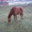
Label: horse